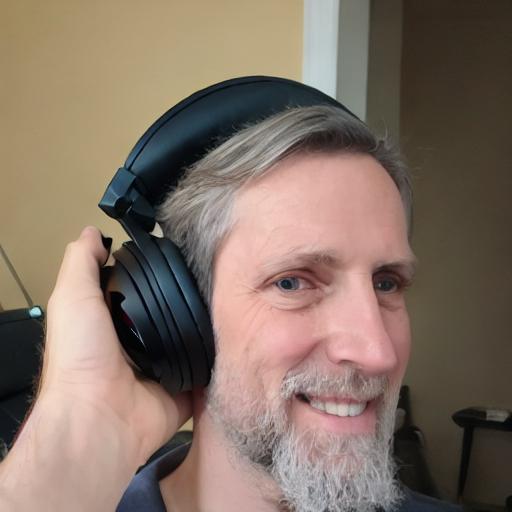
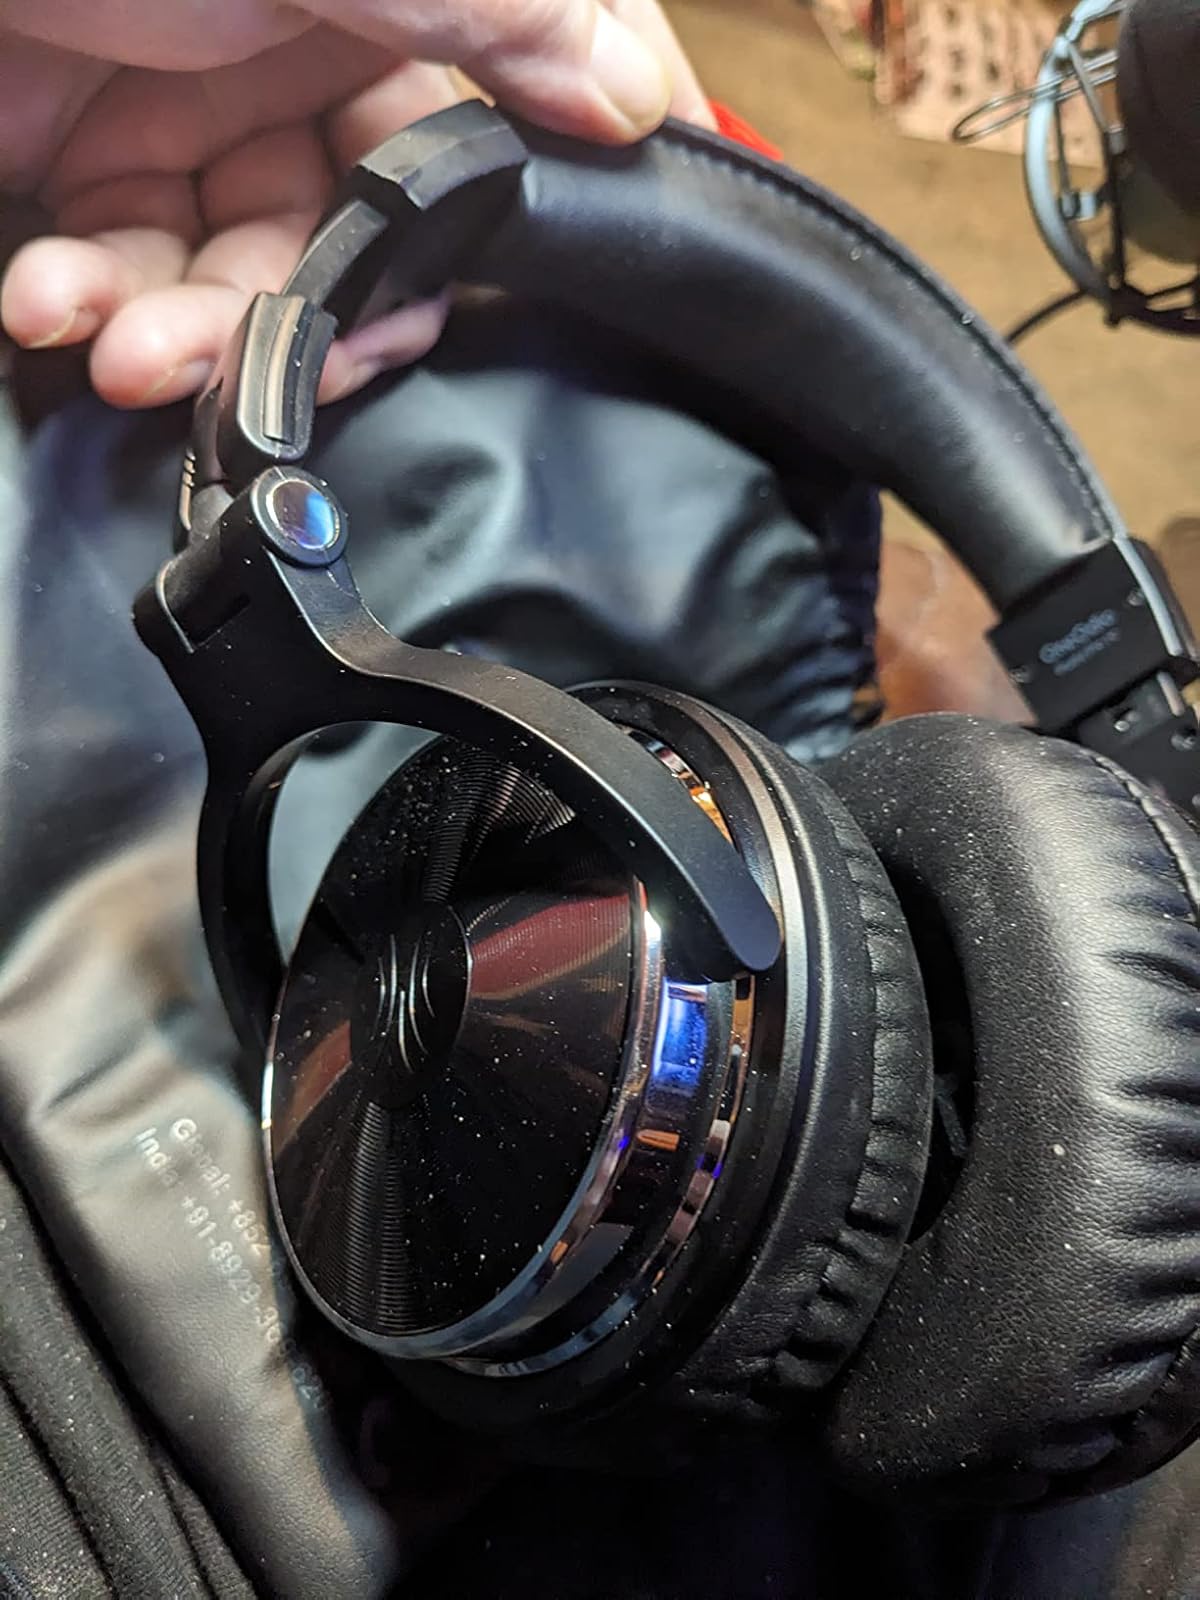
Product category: headphones
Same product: no